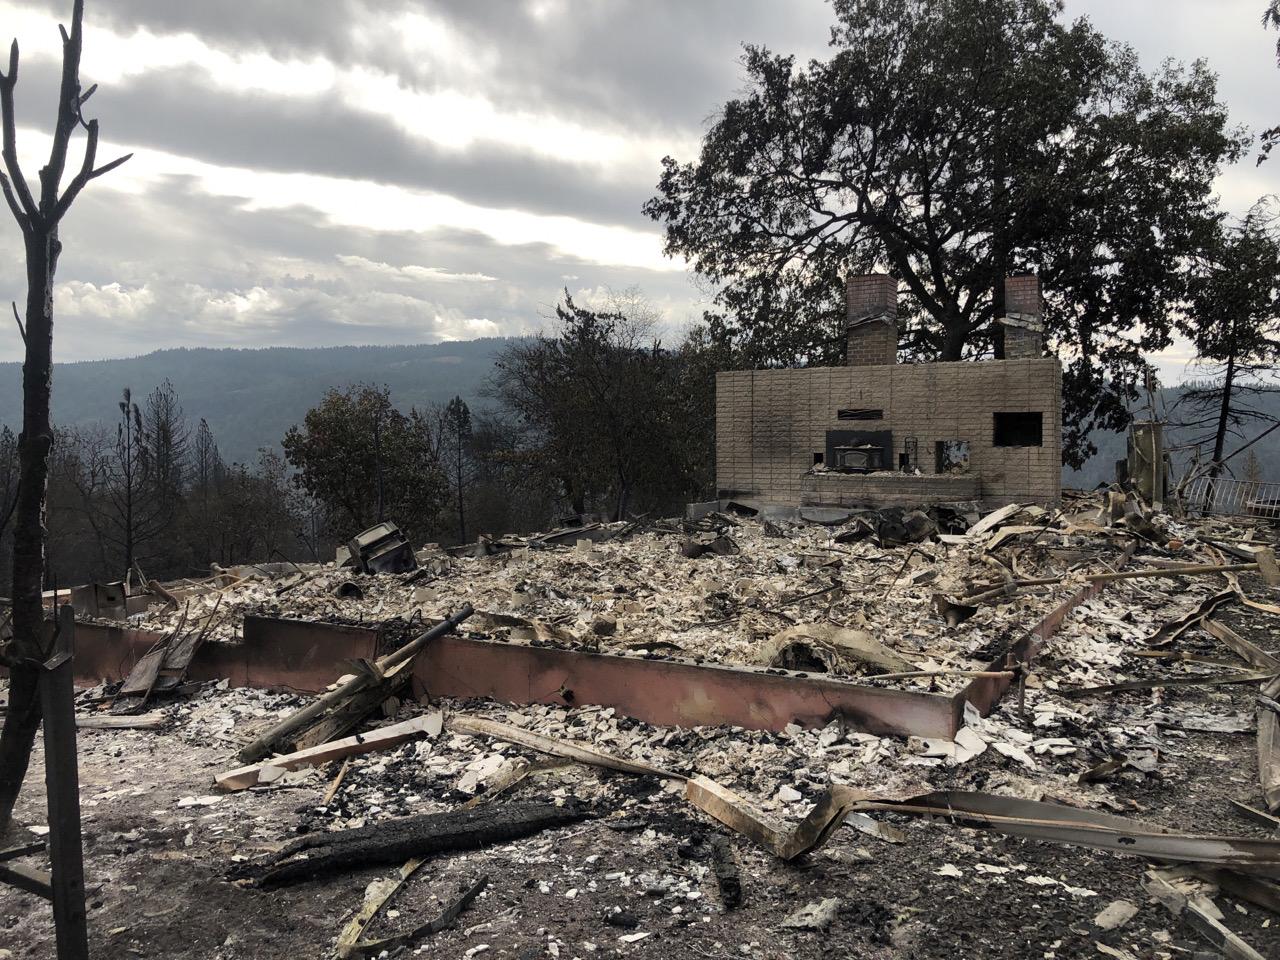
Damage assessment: destroyed